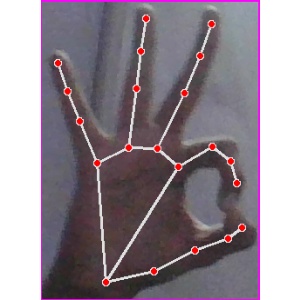
अक्षर: ण